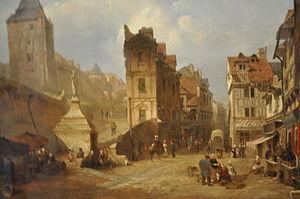
Dieppe est une commune française située dans le département de la Seine-Maritime en région Normandie.